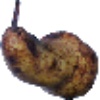
Label: Pear Abate 1